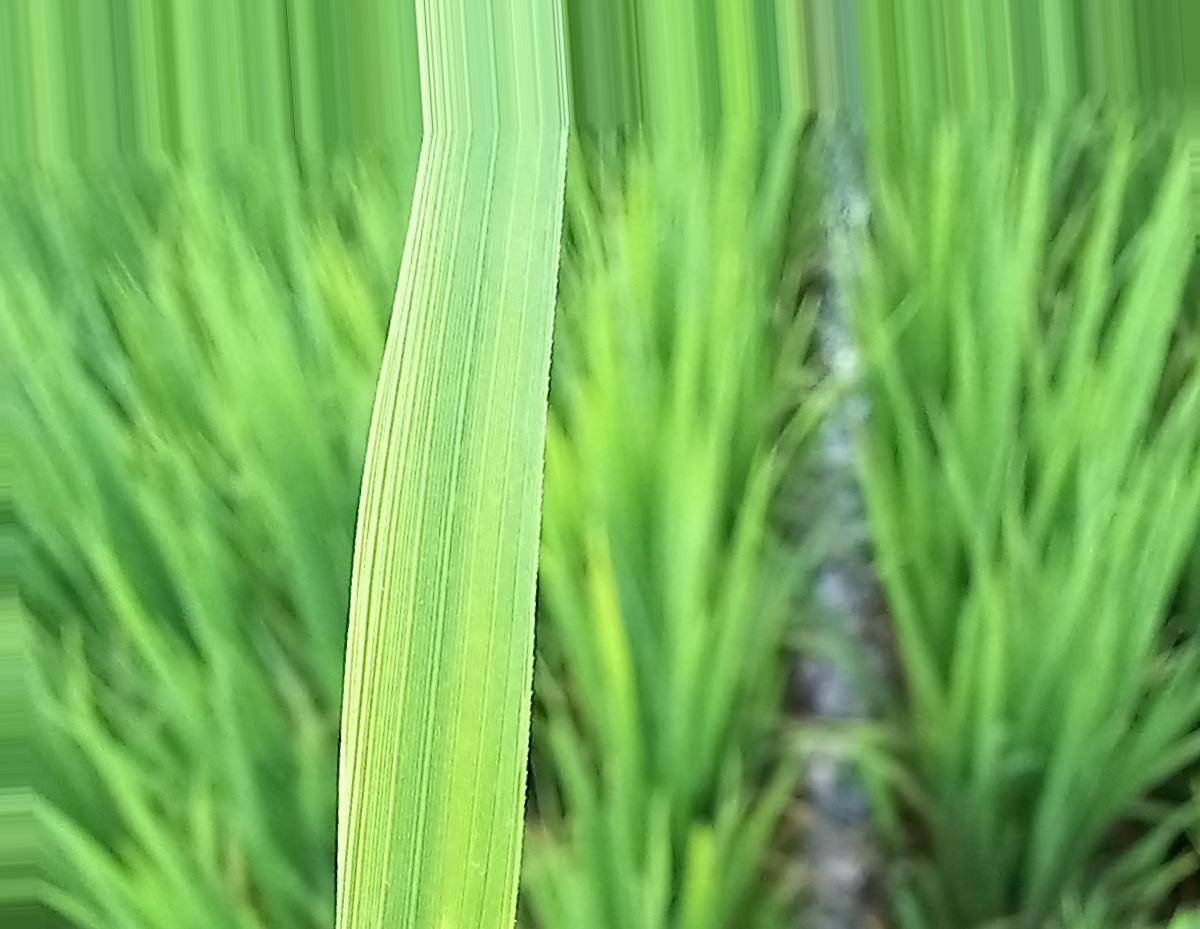
Nhãn: Healthy